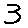
Label: 3